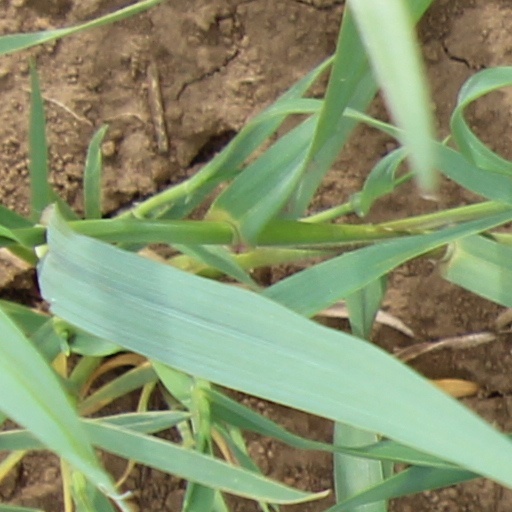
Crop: wheat